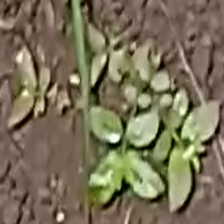
Weed species: Choti_dudhi_(Euphorbia_hirta)